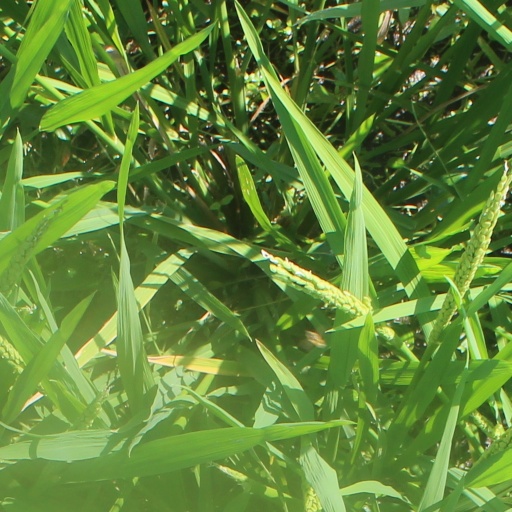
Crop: rice